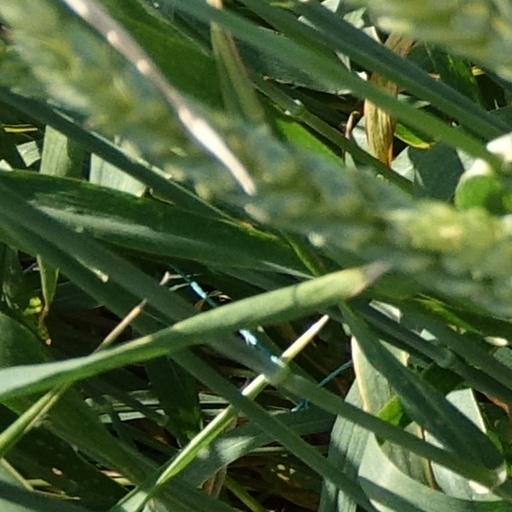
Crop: wheat